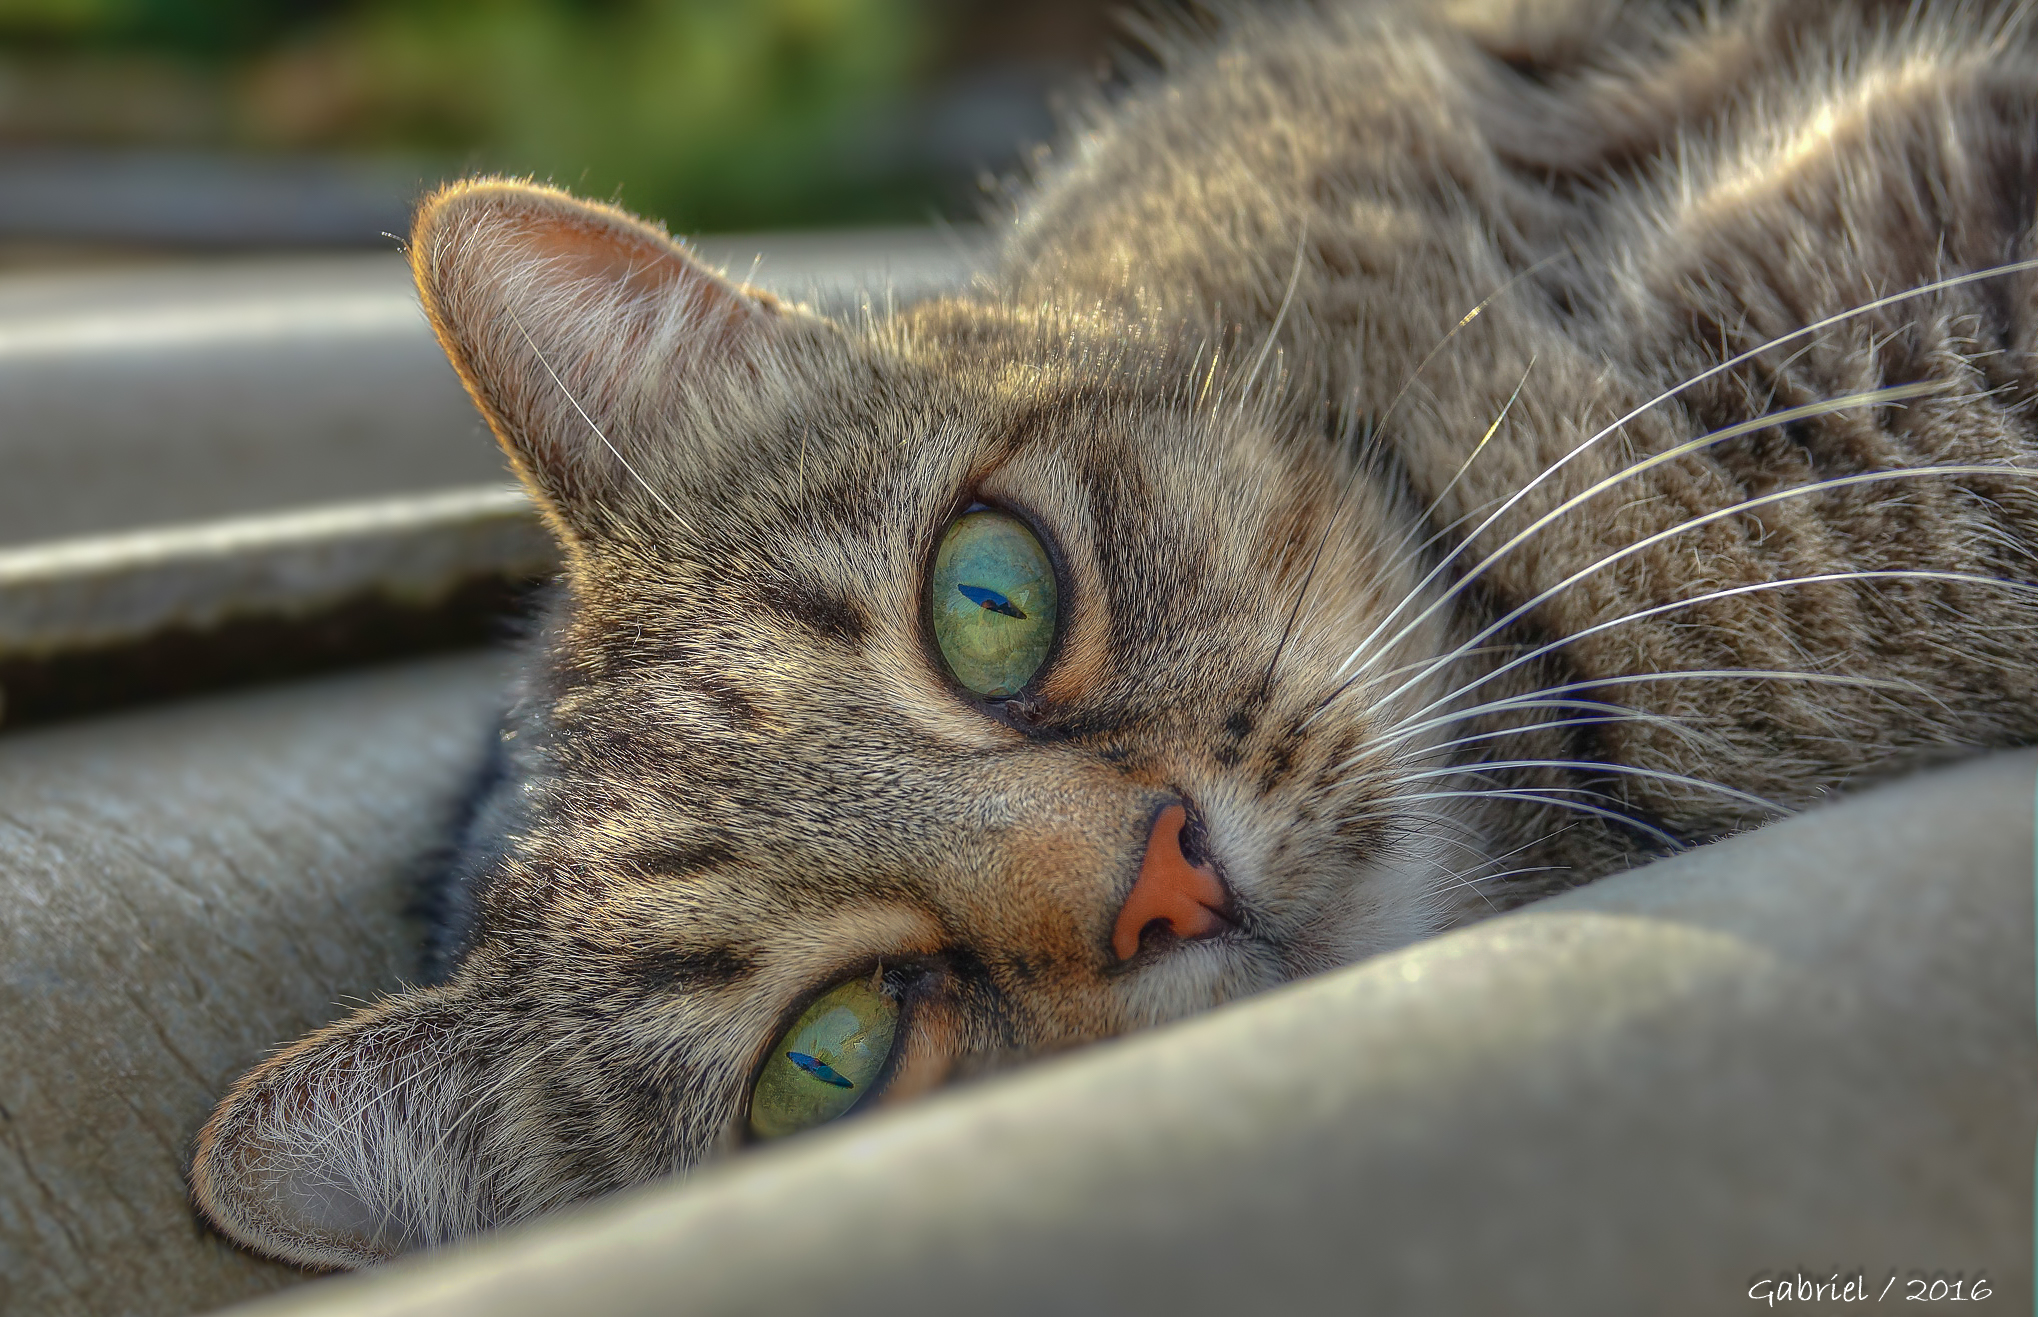
kitten, cat, mammal, fauna, close up, cats, nose, whiskers, animals, vertebrate, gatos, ggl1, gaby1, xovesphoto, sonydscrx10iii, sonyrx10iii, rx10iii, rx10m3, animales, tabby cat, european shorthair, small to medium sized cats, cat like mammal, domestic short haired cat